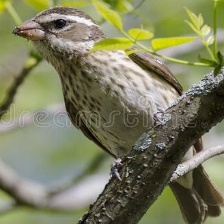
Species: ROSE BREASTED GROSBEAK
Scientific name: PHEUCTICUS LUDOVICIANUS